Los Angeles Lakers

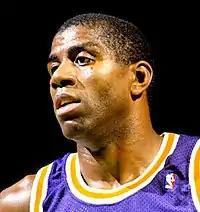
Magic Johnson along with Kareem Abdul-Jabbar led the "Showtime" Lakers to five NBA titles in the 1980s.

After missing the playoffs in the 1974–75 season, the Lakers acquired Kareem Abdul-Jabbar, who had won three league MVPs by that time. Abdul-Jabbar wanted out of Milwaukee, demanding a trade to either New York or Los Angeles. He was traded for Elmore Smith, Brian Winters, Junior Bridgeman, and Dave Meyers. Abdul-Jabbar had his fourth MVP season in 1975–76, leading the league in rebounding, blocked shots, and minutes played. The Lakers struggled in January, going 3–10, and finished out of the playoffs at 40–42.